National Trust

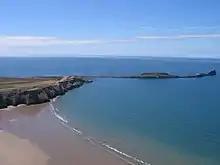
Cliffs and Worm's Head at Rhossili

As well as great country houses, the Trust also owns smaller properties, many of them associated with famous people. Examples include: Cherryburn, the cottage in Northumberland where Thomas Bewick was born; Smallhythe Place in Kent, home to Ellen Terry; Shaw's Corner in Hertfordshire, the country home of George Bernard Shaw. The home of architect Ernő Goldfinger, 2 Willow Road in Hampstead, London, was the first example of Modernist architecture to be acquired by the Trust. In 1995 the Trust bought 20 Forthlin Road in Liverpool, the childhood home of Paul McCartney; 251 Menlove Avenue, the childhood home of John Lennon, was bought by Yoko Ono in 2002 and donated to the Trust. The Birmingham Back to Backs are an example of working-class housing preserved by the Trust.